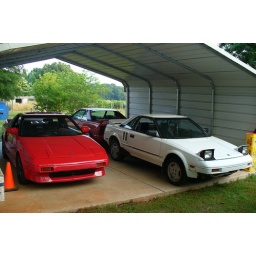
My 86 hardtop project car (minus drive train) sitting in the shed with both 88's.